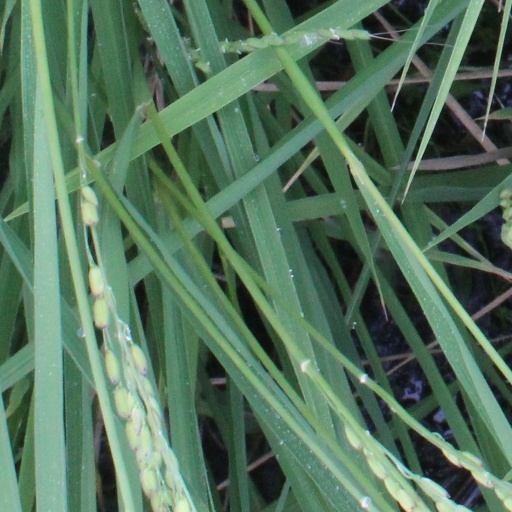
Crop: rice